Lee Tinsley

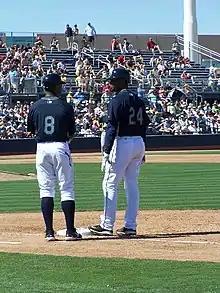
Tinsley (left) talking to Ken Griffey Jr.

Lee Owen Tinsley (March 4, 1969 – January 12, 2023) was an American professional baseball outfielder. He played in Major League Baseball (MLB) from 1993 to 1997 for the Seattle Mariners, Boston Red Sox and Philadelphia Phillies. Tinsley later served as a coach in MLB for seven seasons, between 2006 and 2015.